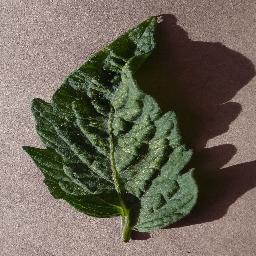
Label: Tomato___Spider_mites Two-spotted_spider_mite